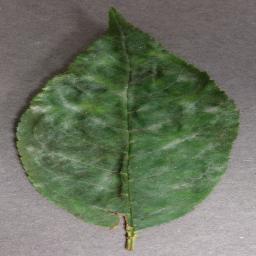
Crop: cherry
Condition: (including_sour)_powdery_mildew